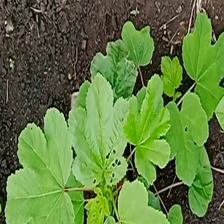
Weed species: Little_Mallow(Malva parviflora)